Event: Nepal Earthquake
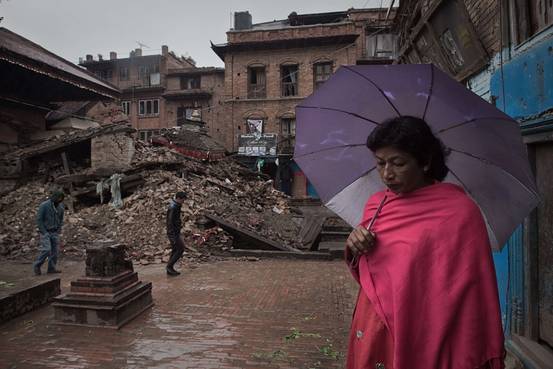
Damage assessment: damage